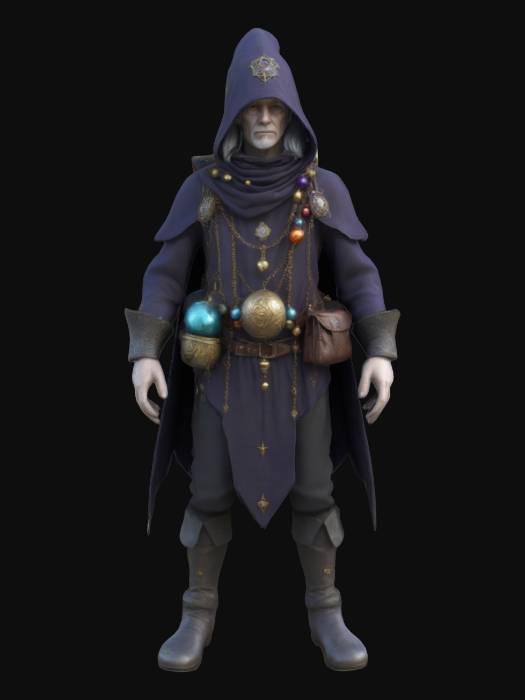
미적 점수 (1~10점): 8